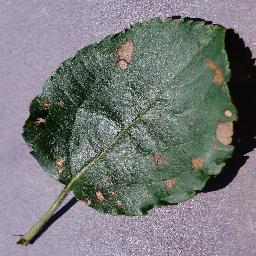
Label: Apple___Black_rot